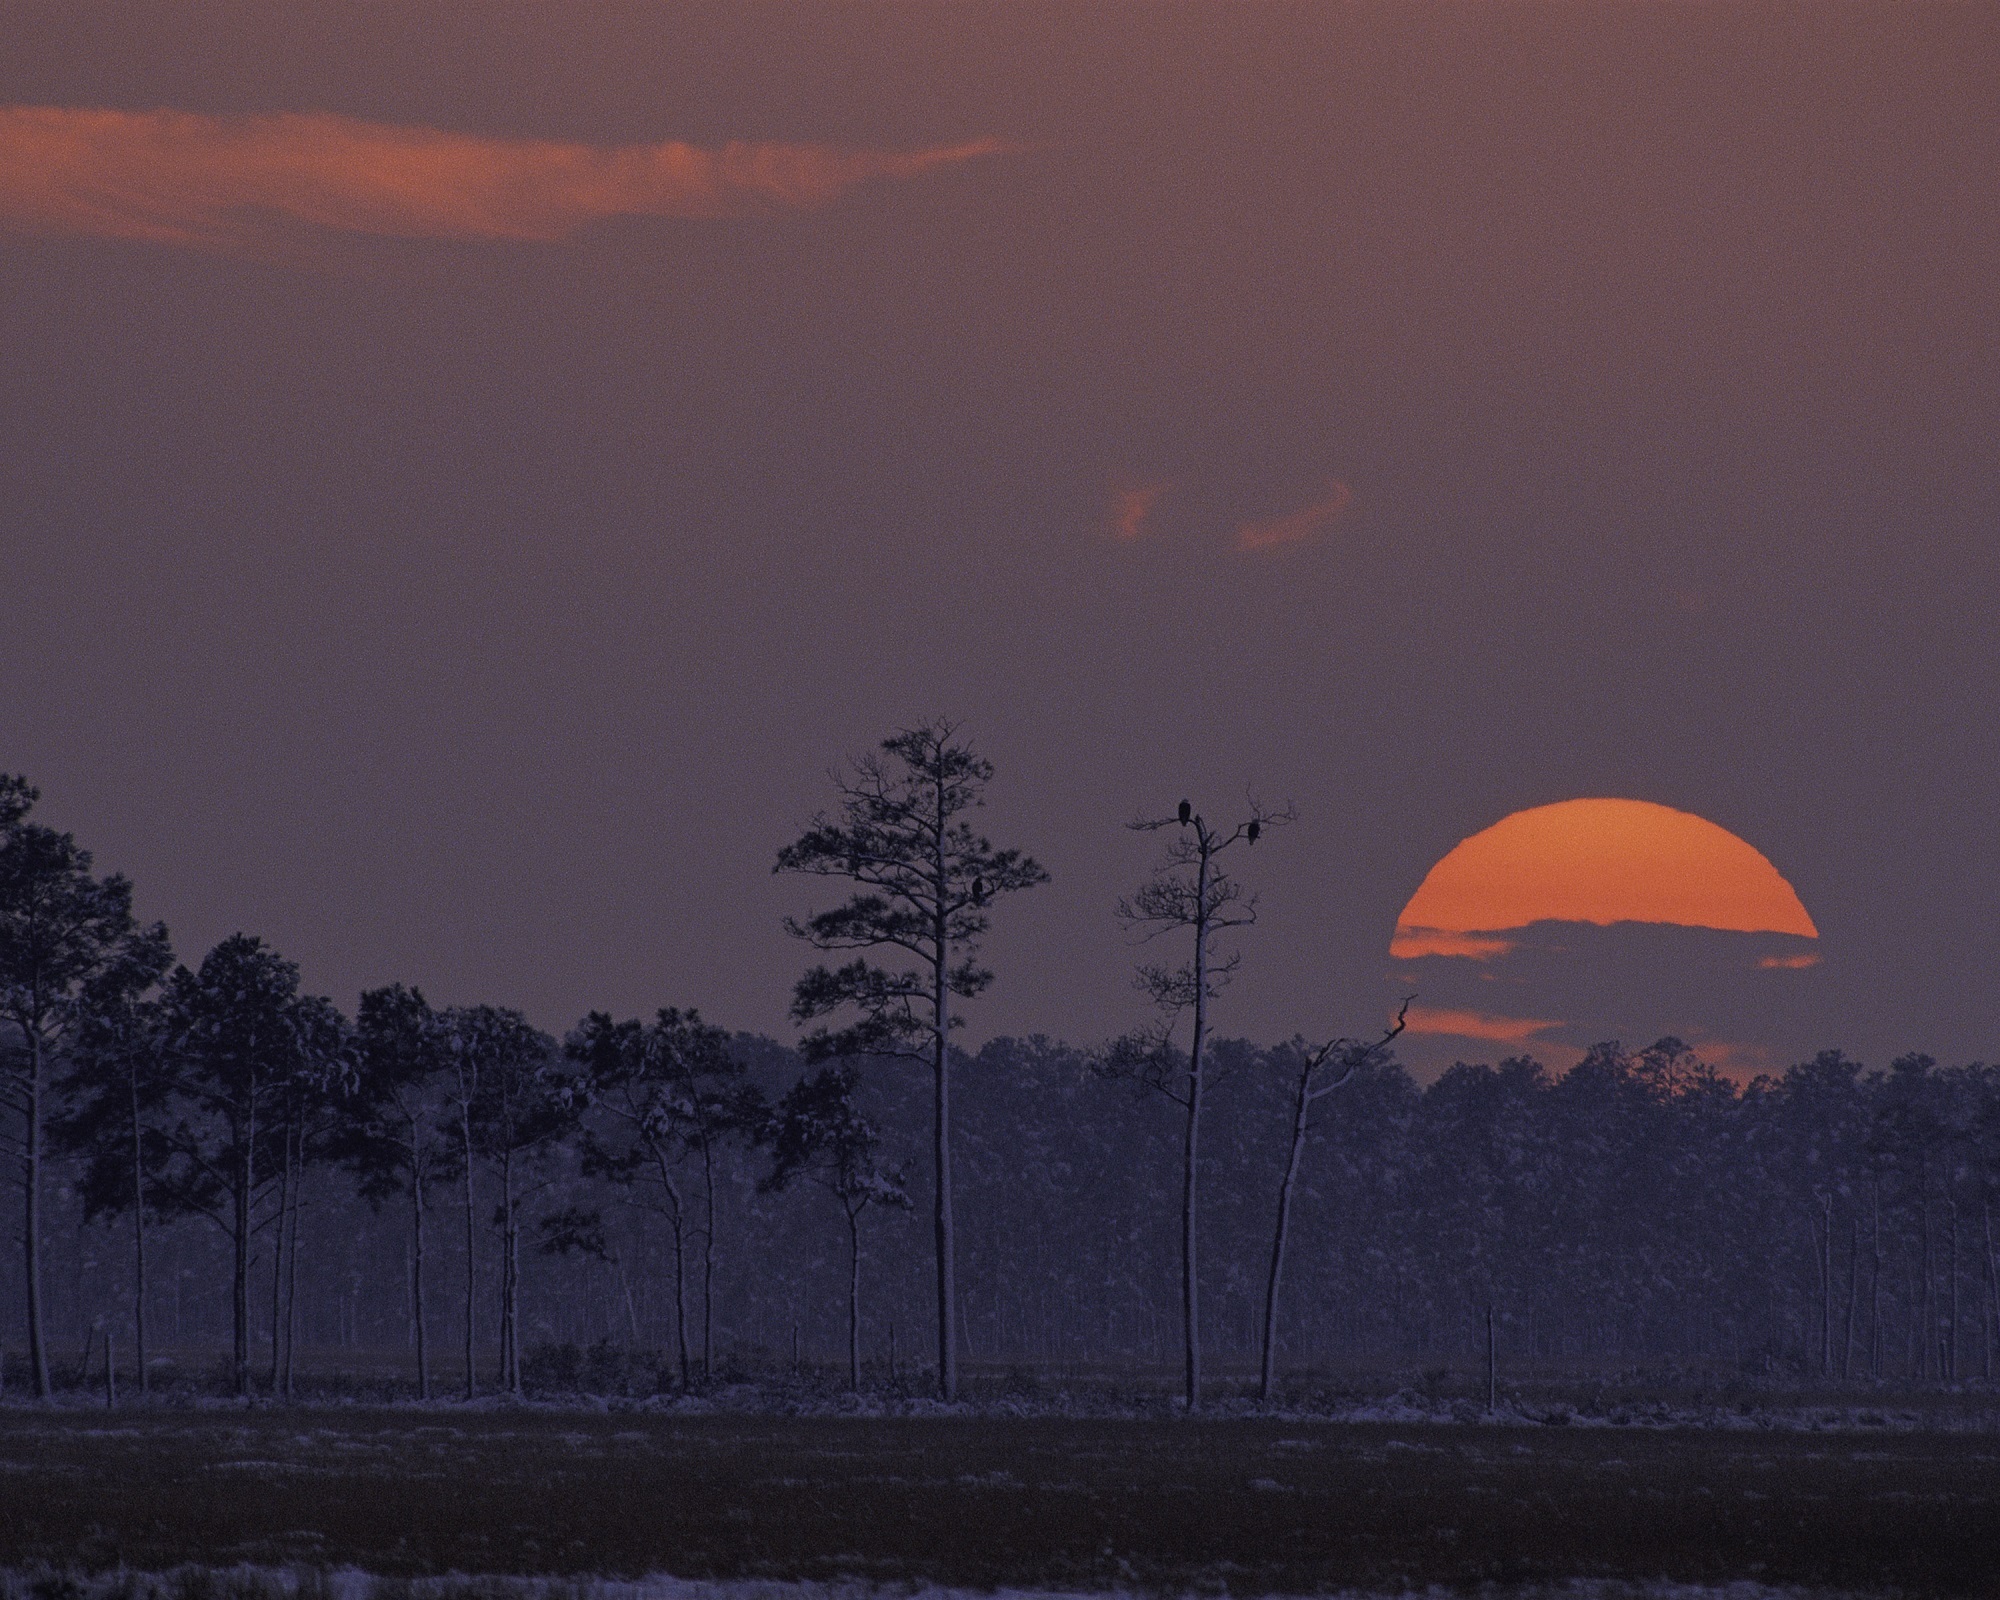
landscape, horizon, snow, cloud, sky, sunshine, sun, sunrise, sunset, night, morning, view, dawn, atmosphere, dusk, evening, twilight, reflection, scenic, weather, usa, darkness, colorful, moon, moonlight, trees, outdoors, silhouettes, maryland, atmospheric phenomenon, atmosphere of earth, blackwater wildlife refuge